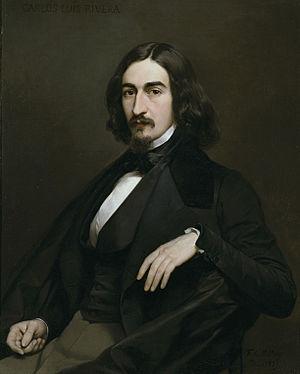
Carlos Luis de Ribera y Fieve est un peintre espagnol, fils de Juan Antonio de Ribera.
Un peintre de cour est un artiste qui peint pour les membres des familles royales ou des familles de la noblesse, parfois avec un salaire fixe et à une condition d'exclusivité où l'artiste ne doit pas entreprendre d'autres activités. Surtout à la fin du Moyen Âge, ils sont souvent titulaires de la charge de gentilhomme de la Chambre. Outre leur rémunération, ils reçoivent habituellement un titre officiel et souvent une pension à vie, même si les arrangements sont très variables. Pour l'artiste, une nomination à la cour a l'avantage de le libérer des restrictions des guildes de peintre locales, bien qu'au Moyen Âge et à la Renaissance, ils soient aussi souvent amenés à faire des travaux décoratifs dans les palais et à créer des œuvres temporaires pour des divertissements et des expositions de cour. Certains artistes, comme Jan van Eyck ou Diego Velázquez, sont utilisés dans d'autres capacités à la cour en tant que diplomates, fonctionnaires ou administrateurs